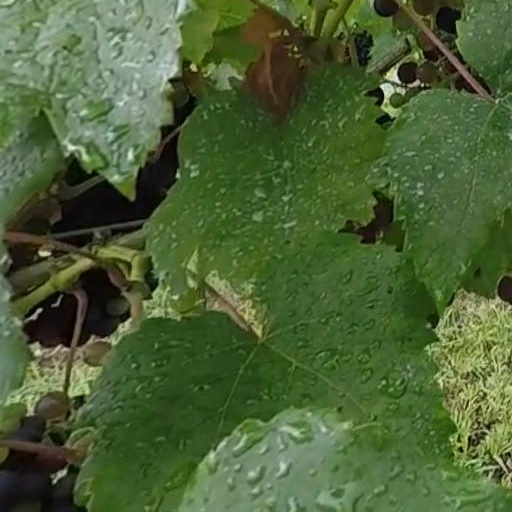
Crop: grape